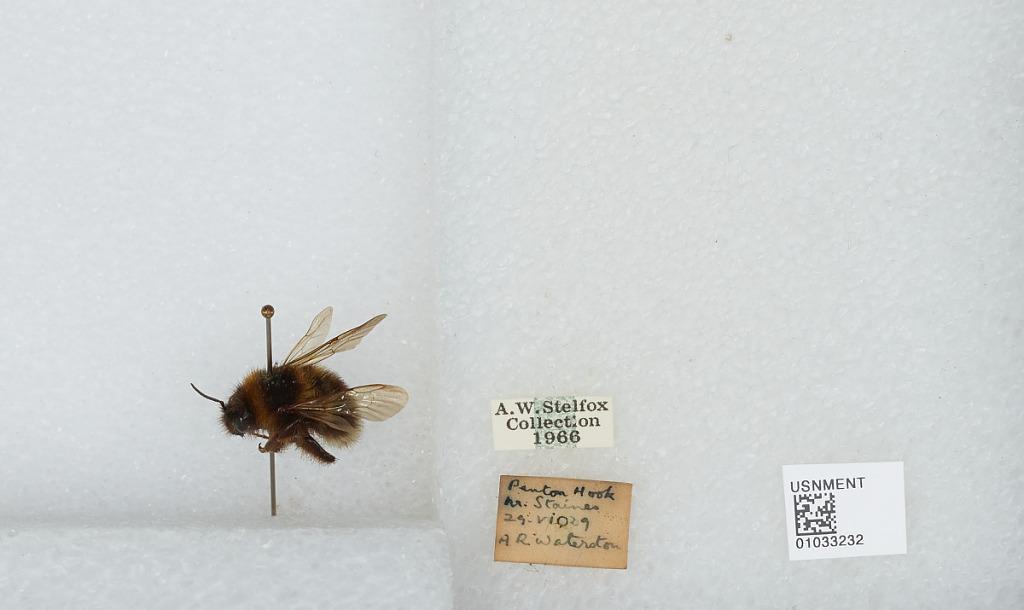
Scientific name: Bombus (Thoracobombus) sylvarum (Linnaeus)
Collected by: A. Waterston
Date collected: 1929-6-29
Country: United Kingdom
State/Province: England
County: Surrey
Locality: Penton Hook island near Staines
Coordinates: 51.412, -0.50185